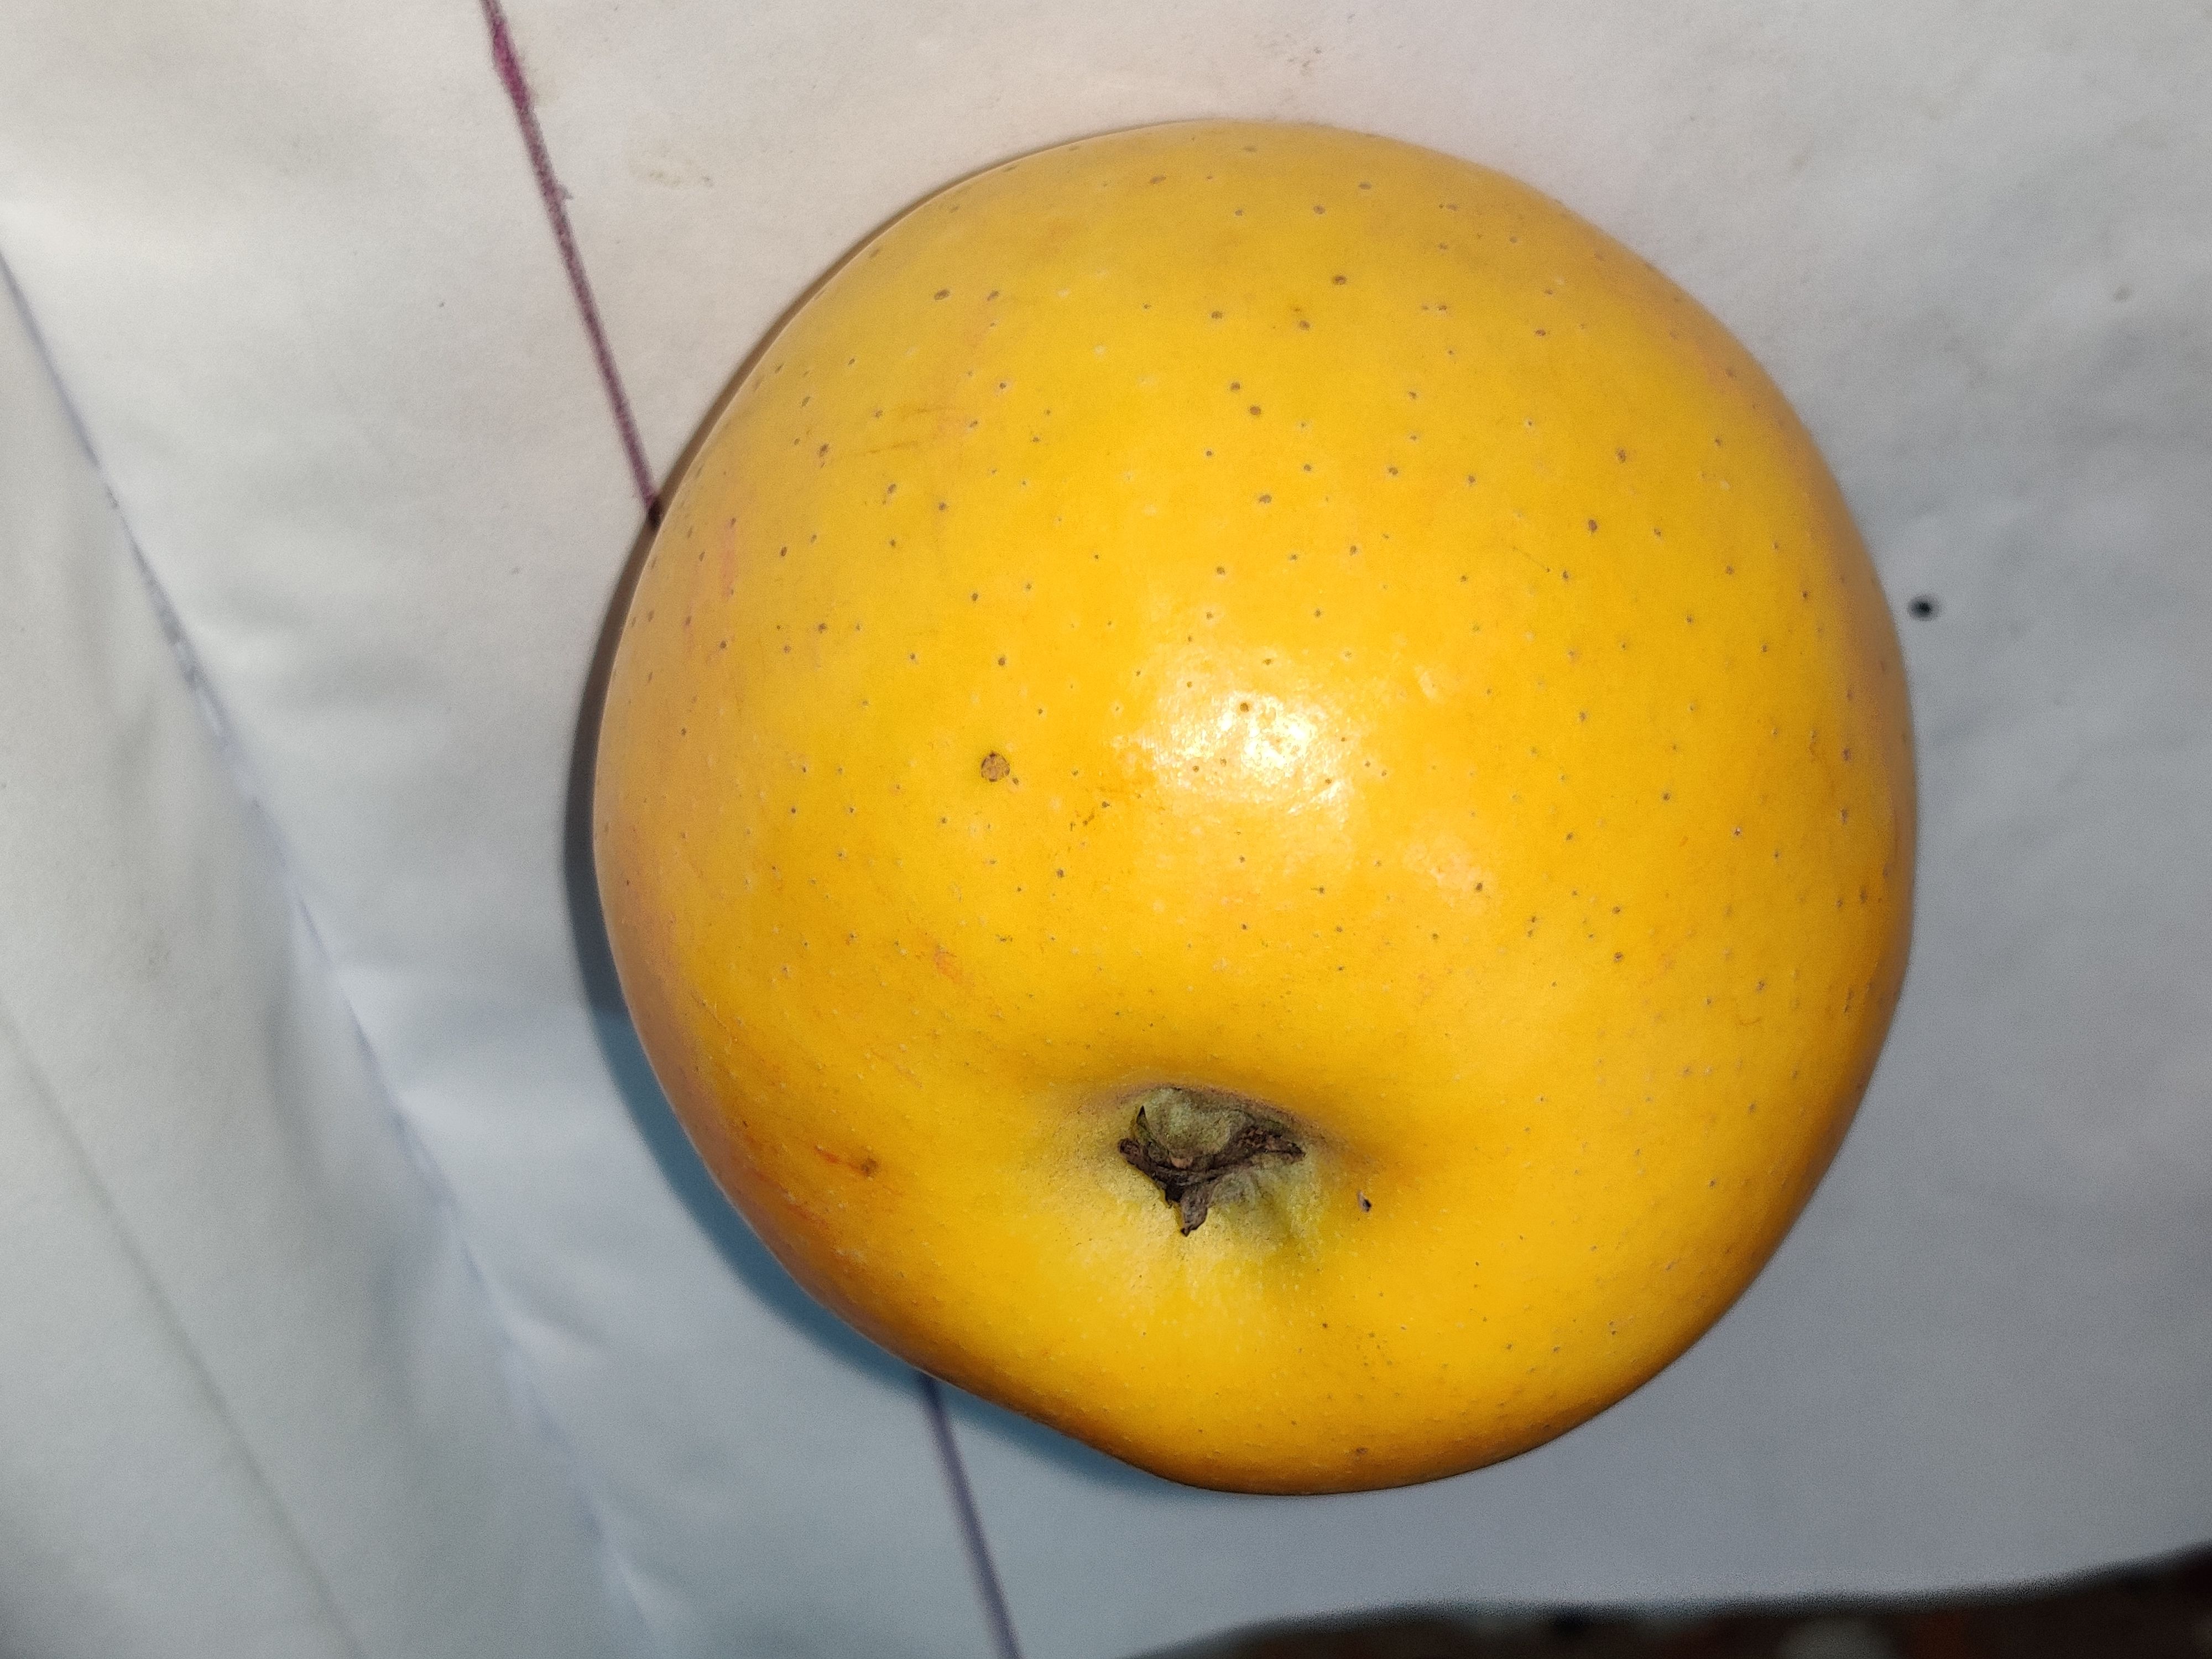
Fruit: apple
Grade: 1st-grade